History of film technology

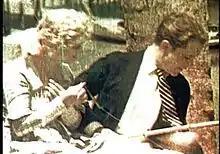
A surviving two-color-component image from the first Technicolor feature film, "The Gulf Between" (1917)

The first person to demonstrate a natural-color motion picture system was British inventor Edward Raymond Turner, who applied for his patent in 1899, received it in 1900, and was able to show promising but very mechanically defective results in 1902.